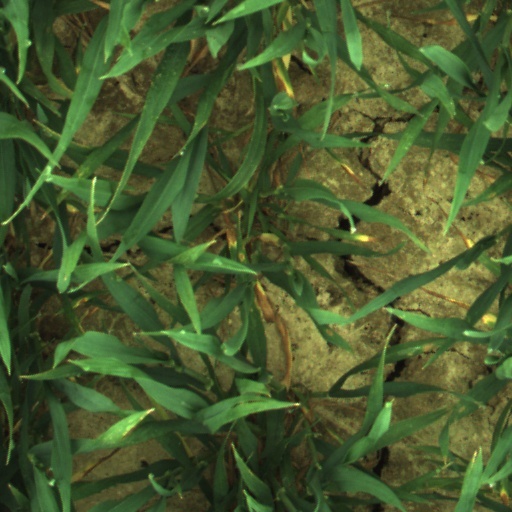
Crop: wheat